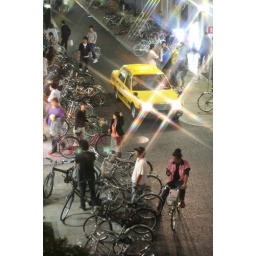
shot from a balcony of a foreign bar in central Okayama